France

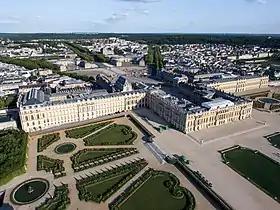
Palace of Versailles, Yvelines

Forests account for 31 per cent of France's land area—the fourth-highest proportion in Europe—representing an increase of 7 per cent since 1990. French forests are some of the most diverse in Europe, comprising more than 140 species of trees. France had a 2018 Forest Landscape Integrity Index mean score of 4.52/10, ranking it 123rd globally. There are nine national parks and 46 natural parks in France. A regional nature park ( or PNR) is a public establishment in France between local authorities and the national government covering an inhabited rural area of outstanding beauty, to protect the scenery and heritage as well as setting up sustainable economic development in the area. there are 54 PNRs in France.